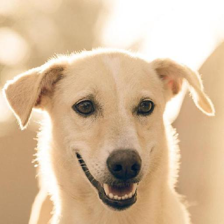
Label: animals